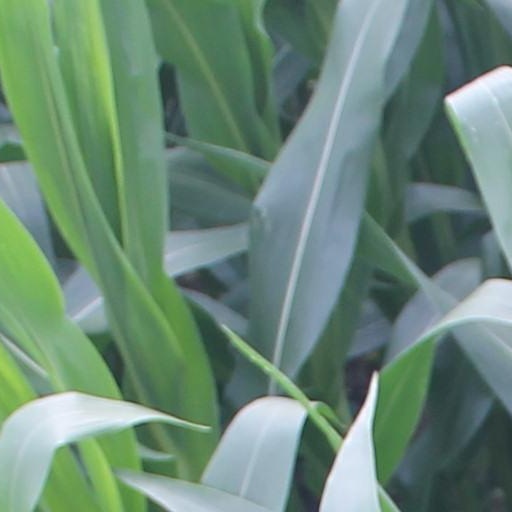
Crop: maize; corn